Dassault Falcon 20

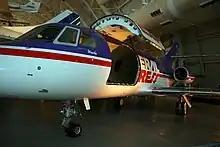
Federal Express Falcon 20 N8FE (cn199) with custom 6' wide cargo door on display at the Smithsonian

While sales in the North American market was initially strong, sales were negatively impacted by the Recession of 1969–70, which led to excess unsold Falcon 20 aircraft temporarily building up while Pan American Business Jets Division sought sales of the type. By late 1973, American sales had recovered while responsibility for sales had been transferred to the Falcon Jet Corporation, an organisation jointly staffed by Pan American and Dassault personnel in which Dassault became the pre-dominant partner in the venture. Additionally, by this point, Dassault were already preparing for the launch of a smaller and improved derivative of the aircraft onto the market, which was marketed as the Dassault Falcon 10.